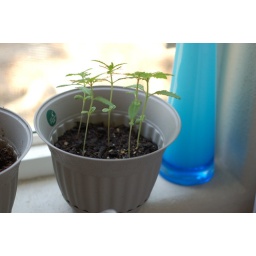
Marijuana plant in the window